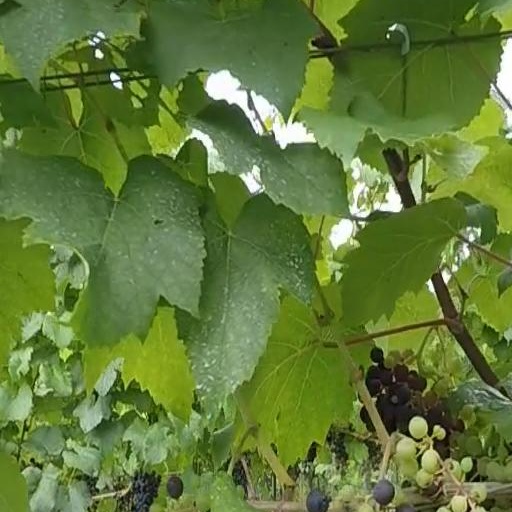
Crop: grape